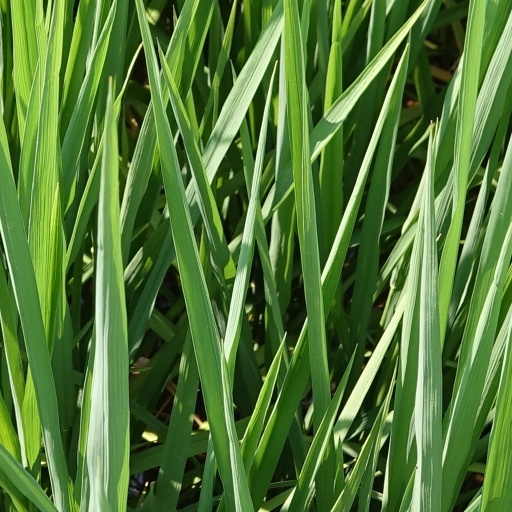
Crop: rice